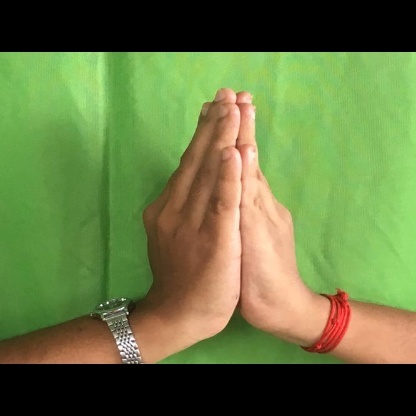
Mudra: Anjali